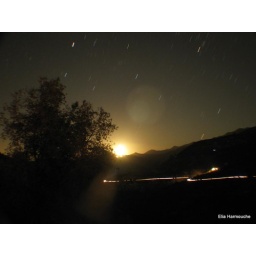
the moon rising from behind the mountain in a sky full of stars at Laqulouk, Lebanon.